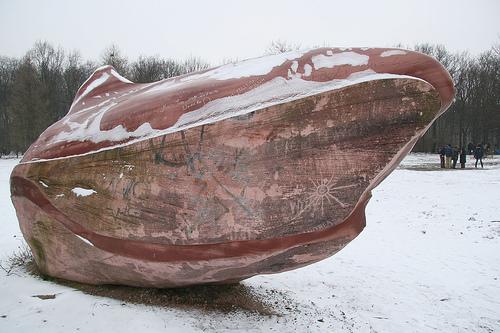
Weather: snow or frosty